Question: Please indicate a possible affordance area of the sit_on_bench that can be used for sitting
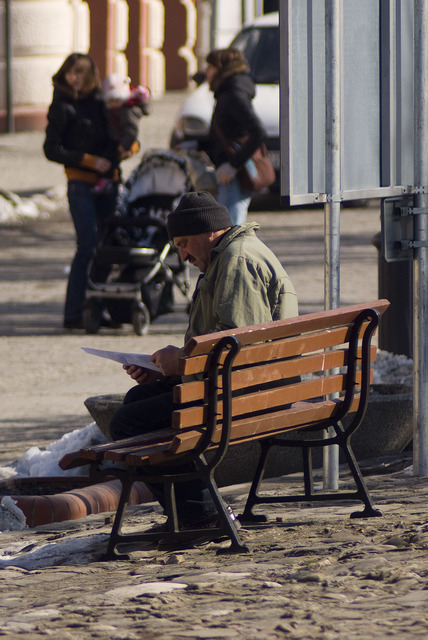
Answer: [65.5, 397.5, 344.5, 458.5]